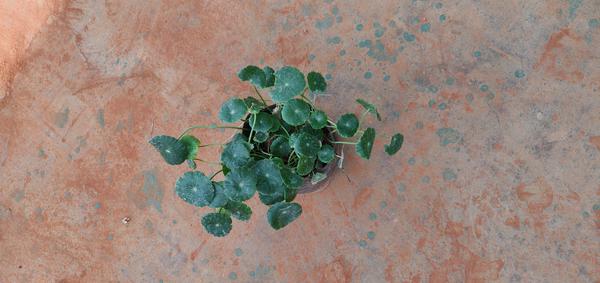
Plant: Brahmi